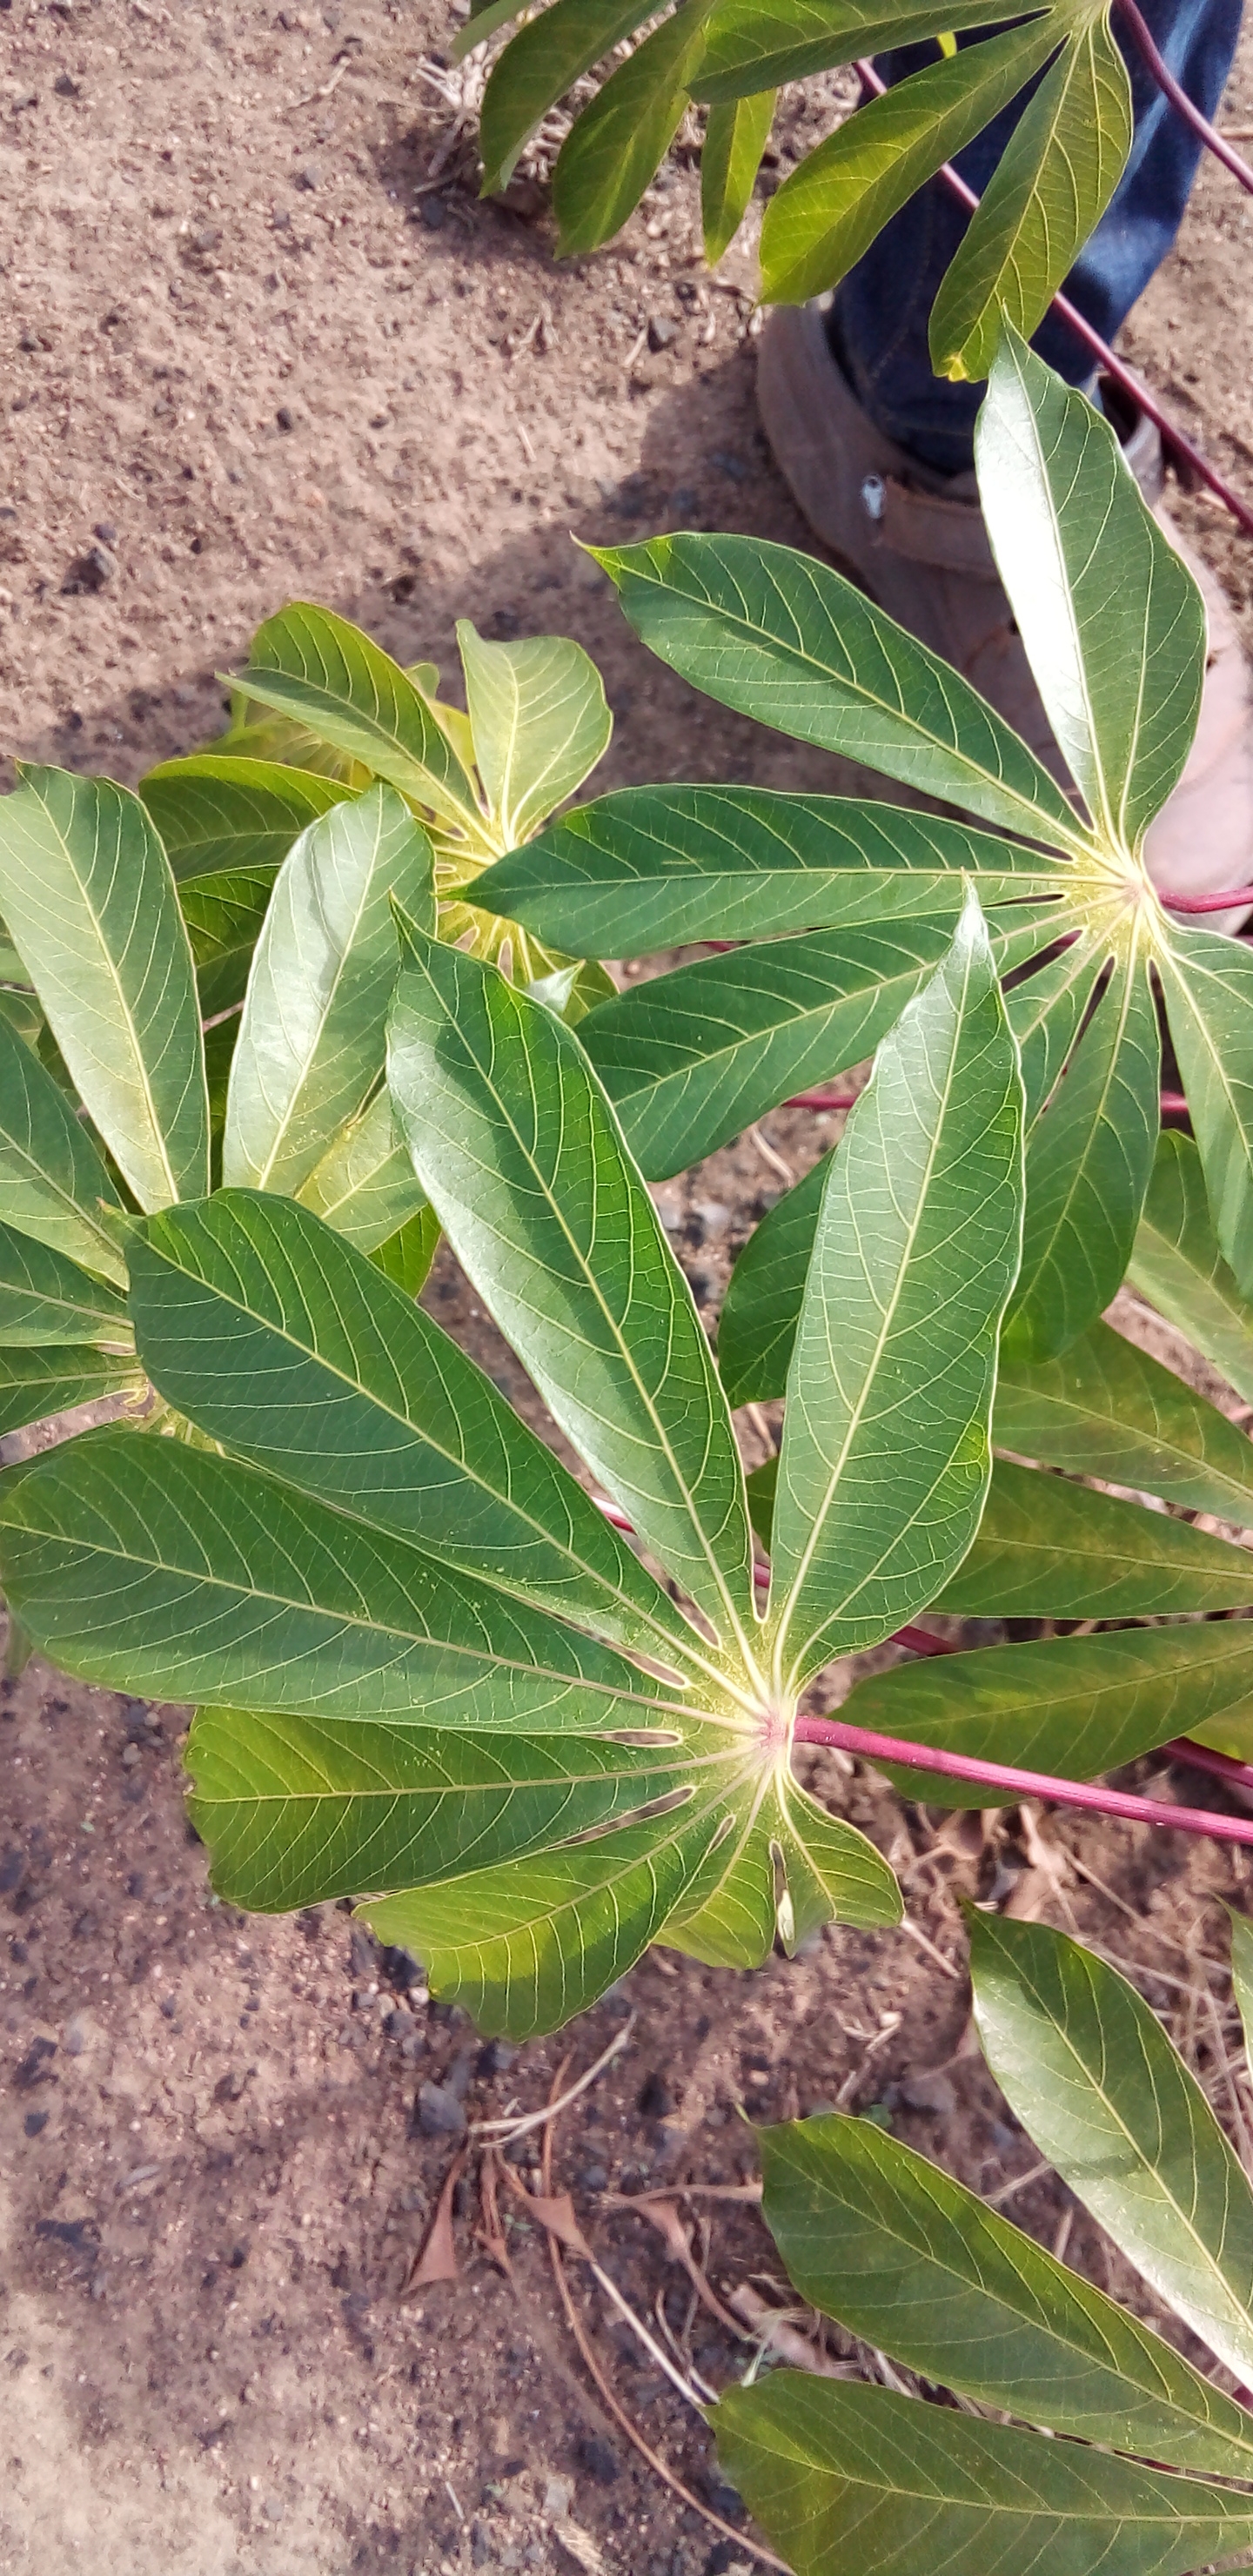
Label: healthy